Rian Johnson

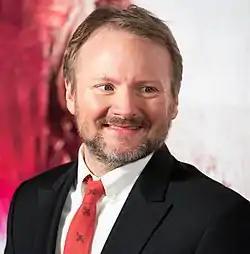
Johnson in 2017

Rian Craig Johnson (born December 17, 1973) is an American filmmaker. He made his directorial debut with the neo-noir mystery film "Brick" (2005), which received positive reviews and grossed nearly $4 million on a $450,000 budget. Transitioning to higher-profile films, Johnson achieved mainstream recognition for writing and directing the science-fiction thriller "Looper" (2012) to critical and commercial success. Johnson landed his largest project when he wrote and directed the space opera "" (2017), which grossed over $1 billion. He returned to the mystery genre with "Knives Out" (2019) and its sequel "" (2022), both of which earned him Academy Award nominations for Best Original Screenplay and Best Adapted Screenplay, respectively.